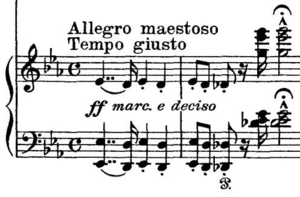
Le Concerto pour piano nᵒ 1 en mi bémol majeur S. 124 de Franz Liszt, créé à Weimar en 17 février 1855 sous la direction de Berlioz et avec le compositeur au piano, a été composé entre 1830 et 1853.